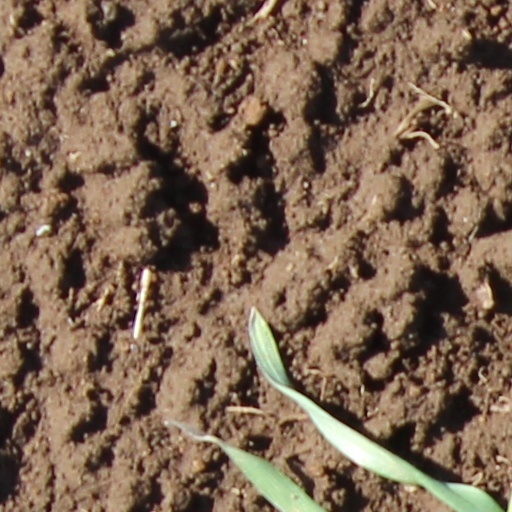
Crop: wheat